The Further Adventures of the Wilderness Family

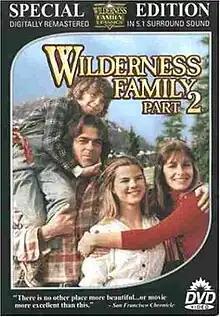
DVD cover

The Further Adventures of the Wilderness Family (a.k.a. Wilderness Family Part 2) is a 1978 adventure/family movie that stars Robert Logan, George Buck Flower, and Susan Damante-Shaw and is a sequel to "The Adventures of the Wilderness Family". In this sequel to the first movie, Heather Rattray now plays the role of Jenny.